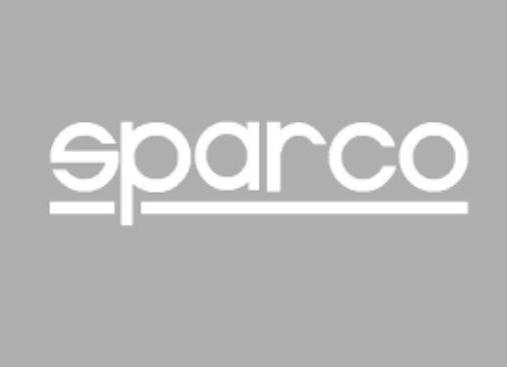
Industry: Clothes